Code of the Krillitanes

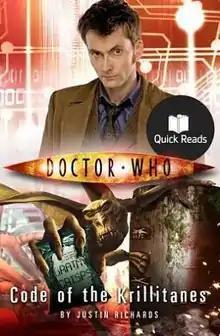

Code of the Krillitanes is a BBC Books original novella written by Justin Richards and based on the long-running British science fiction television series "Doctor Who". It features the Tenth Doctor as played by David Tennant. This paperback is part of the Quick Reads Initiative sponsored by the UK government, to encourage literacy.